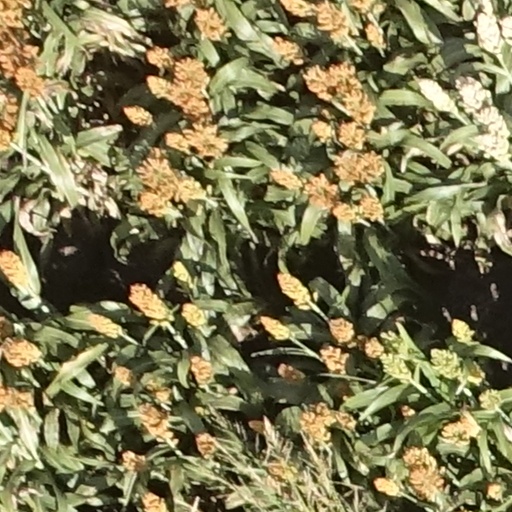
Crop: sorghum